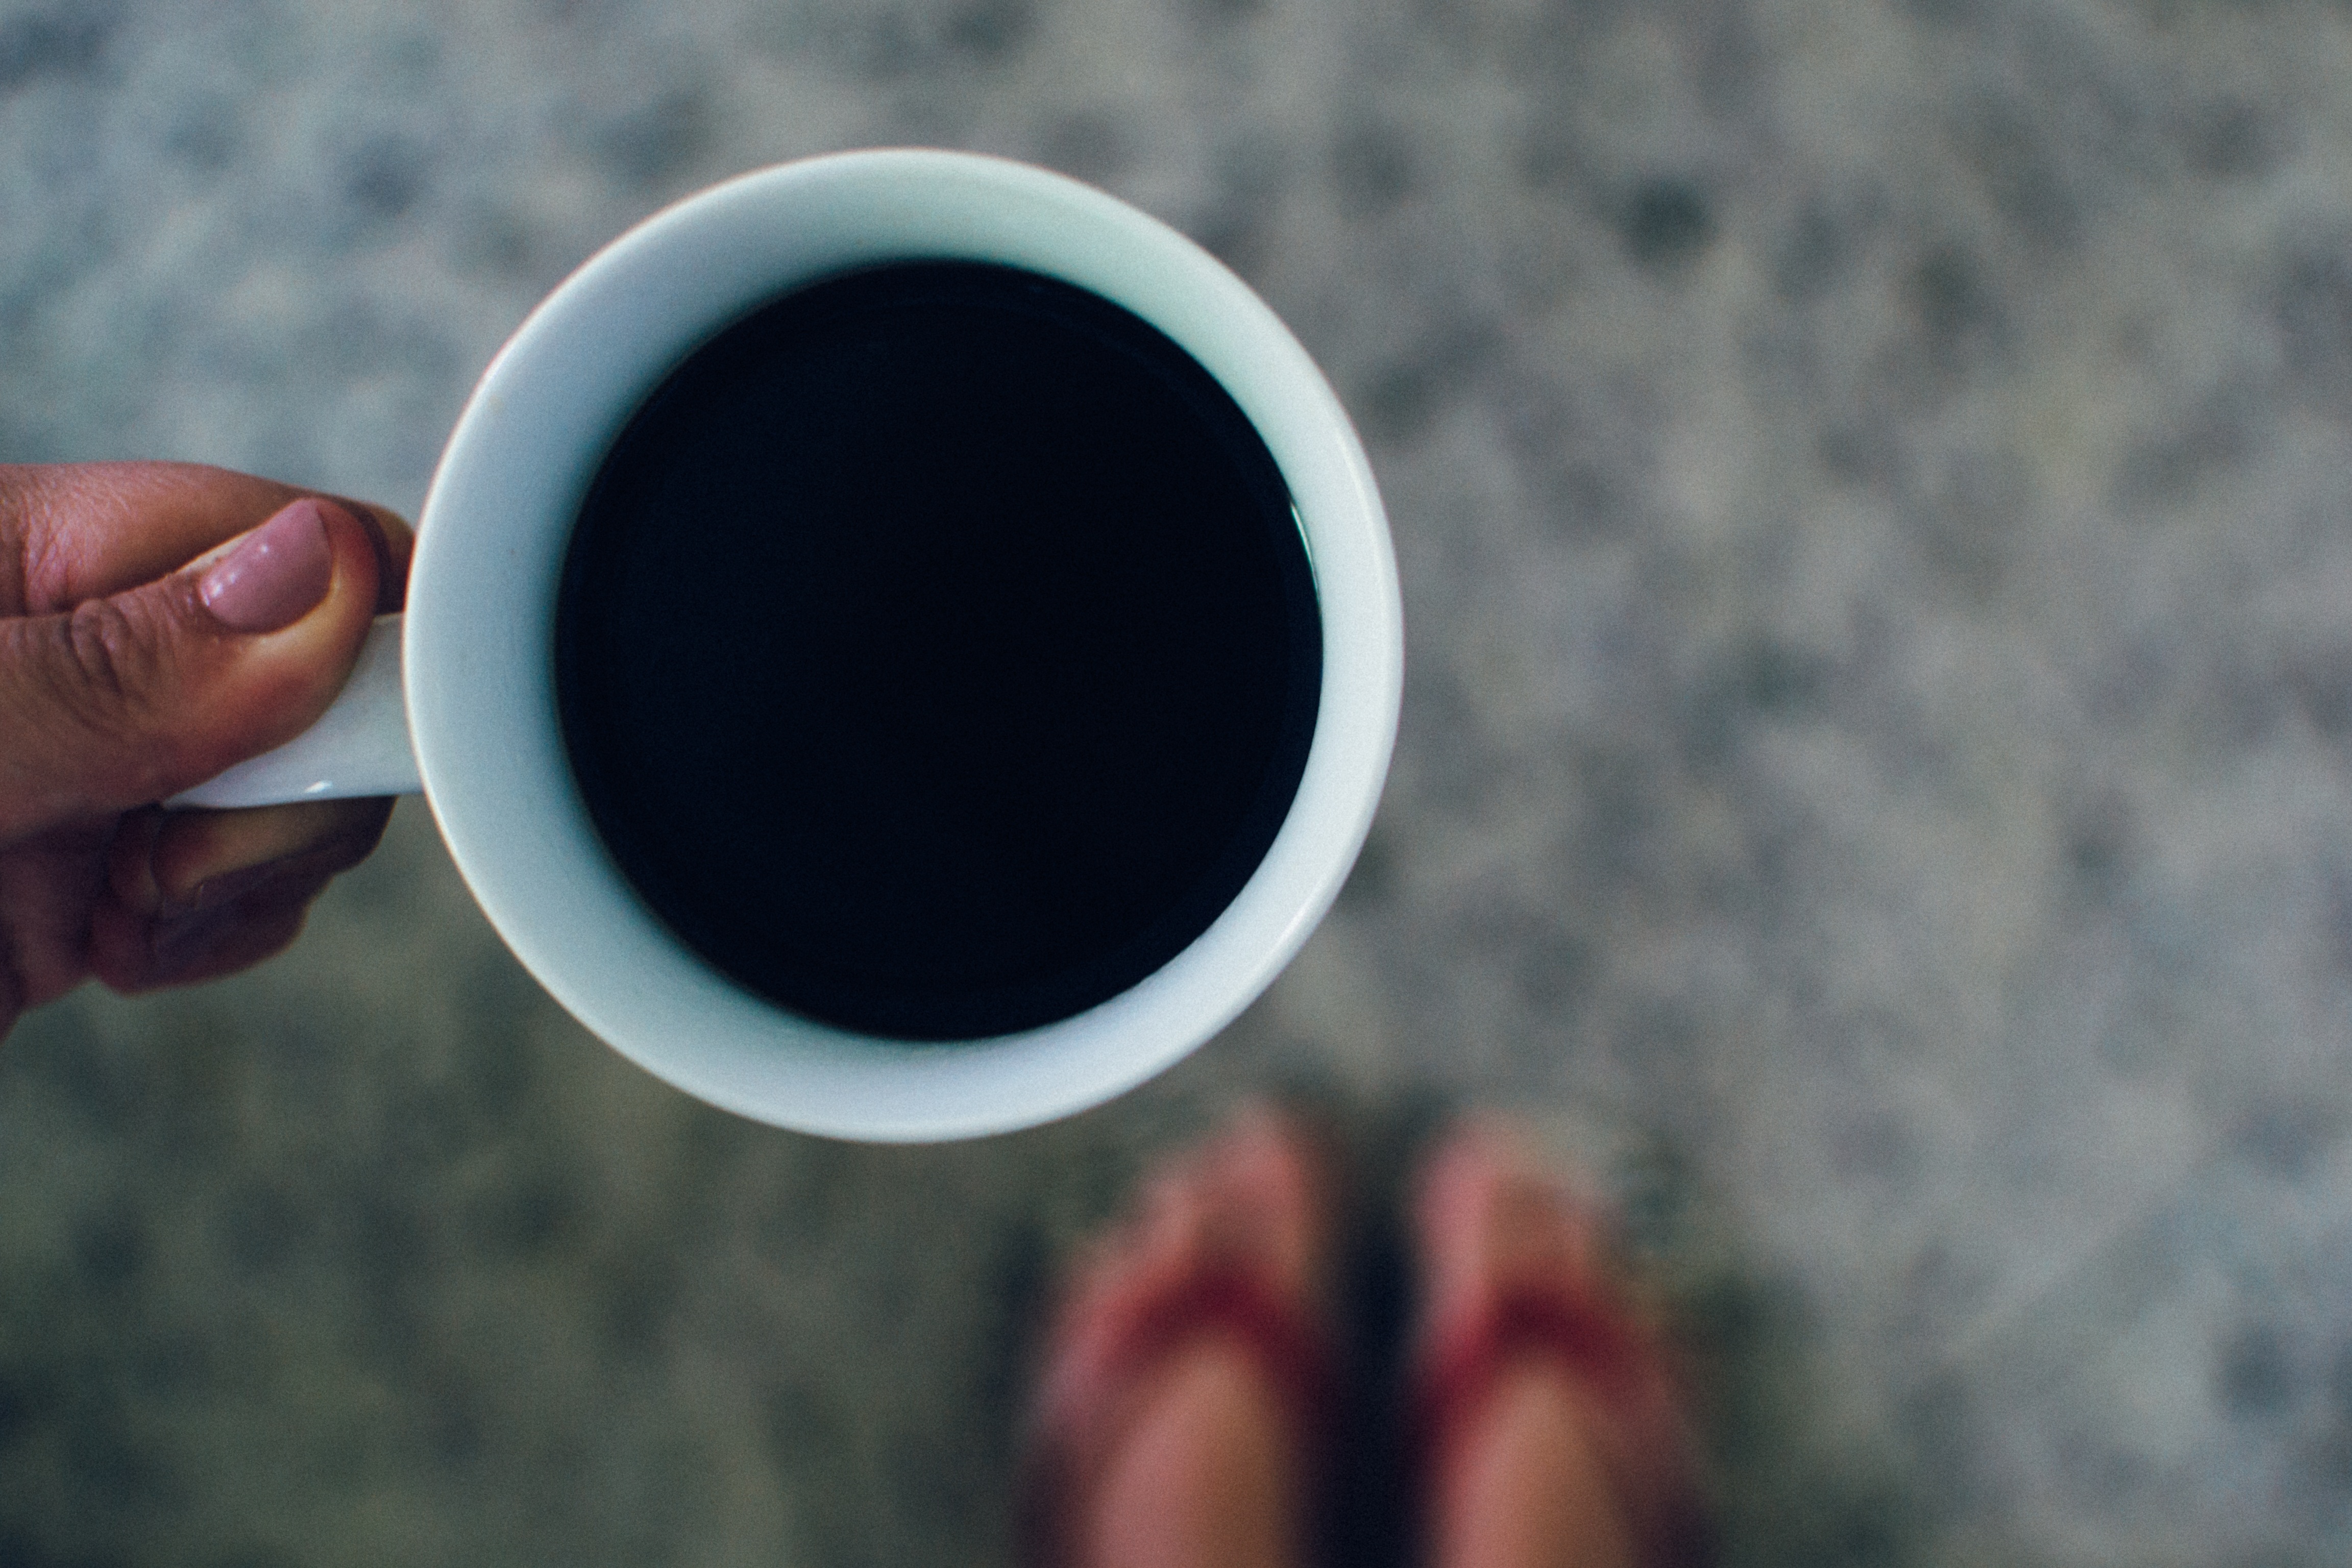
hand, coffee, cup, color, beverage, drink, blue, circle, close up, hands, eye, glasses, break, organ, pause, shape